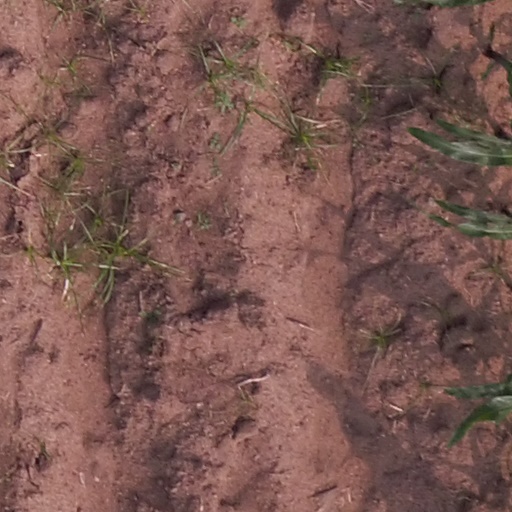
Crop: maize; corn